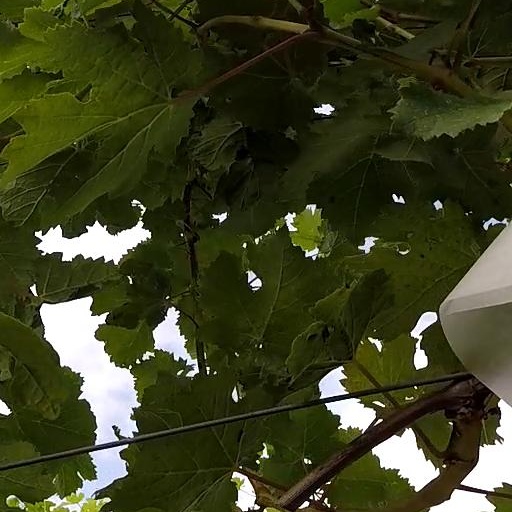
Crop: grape